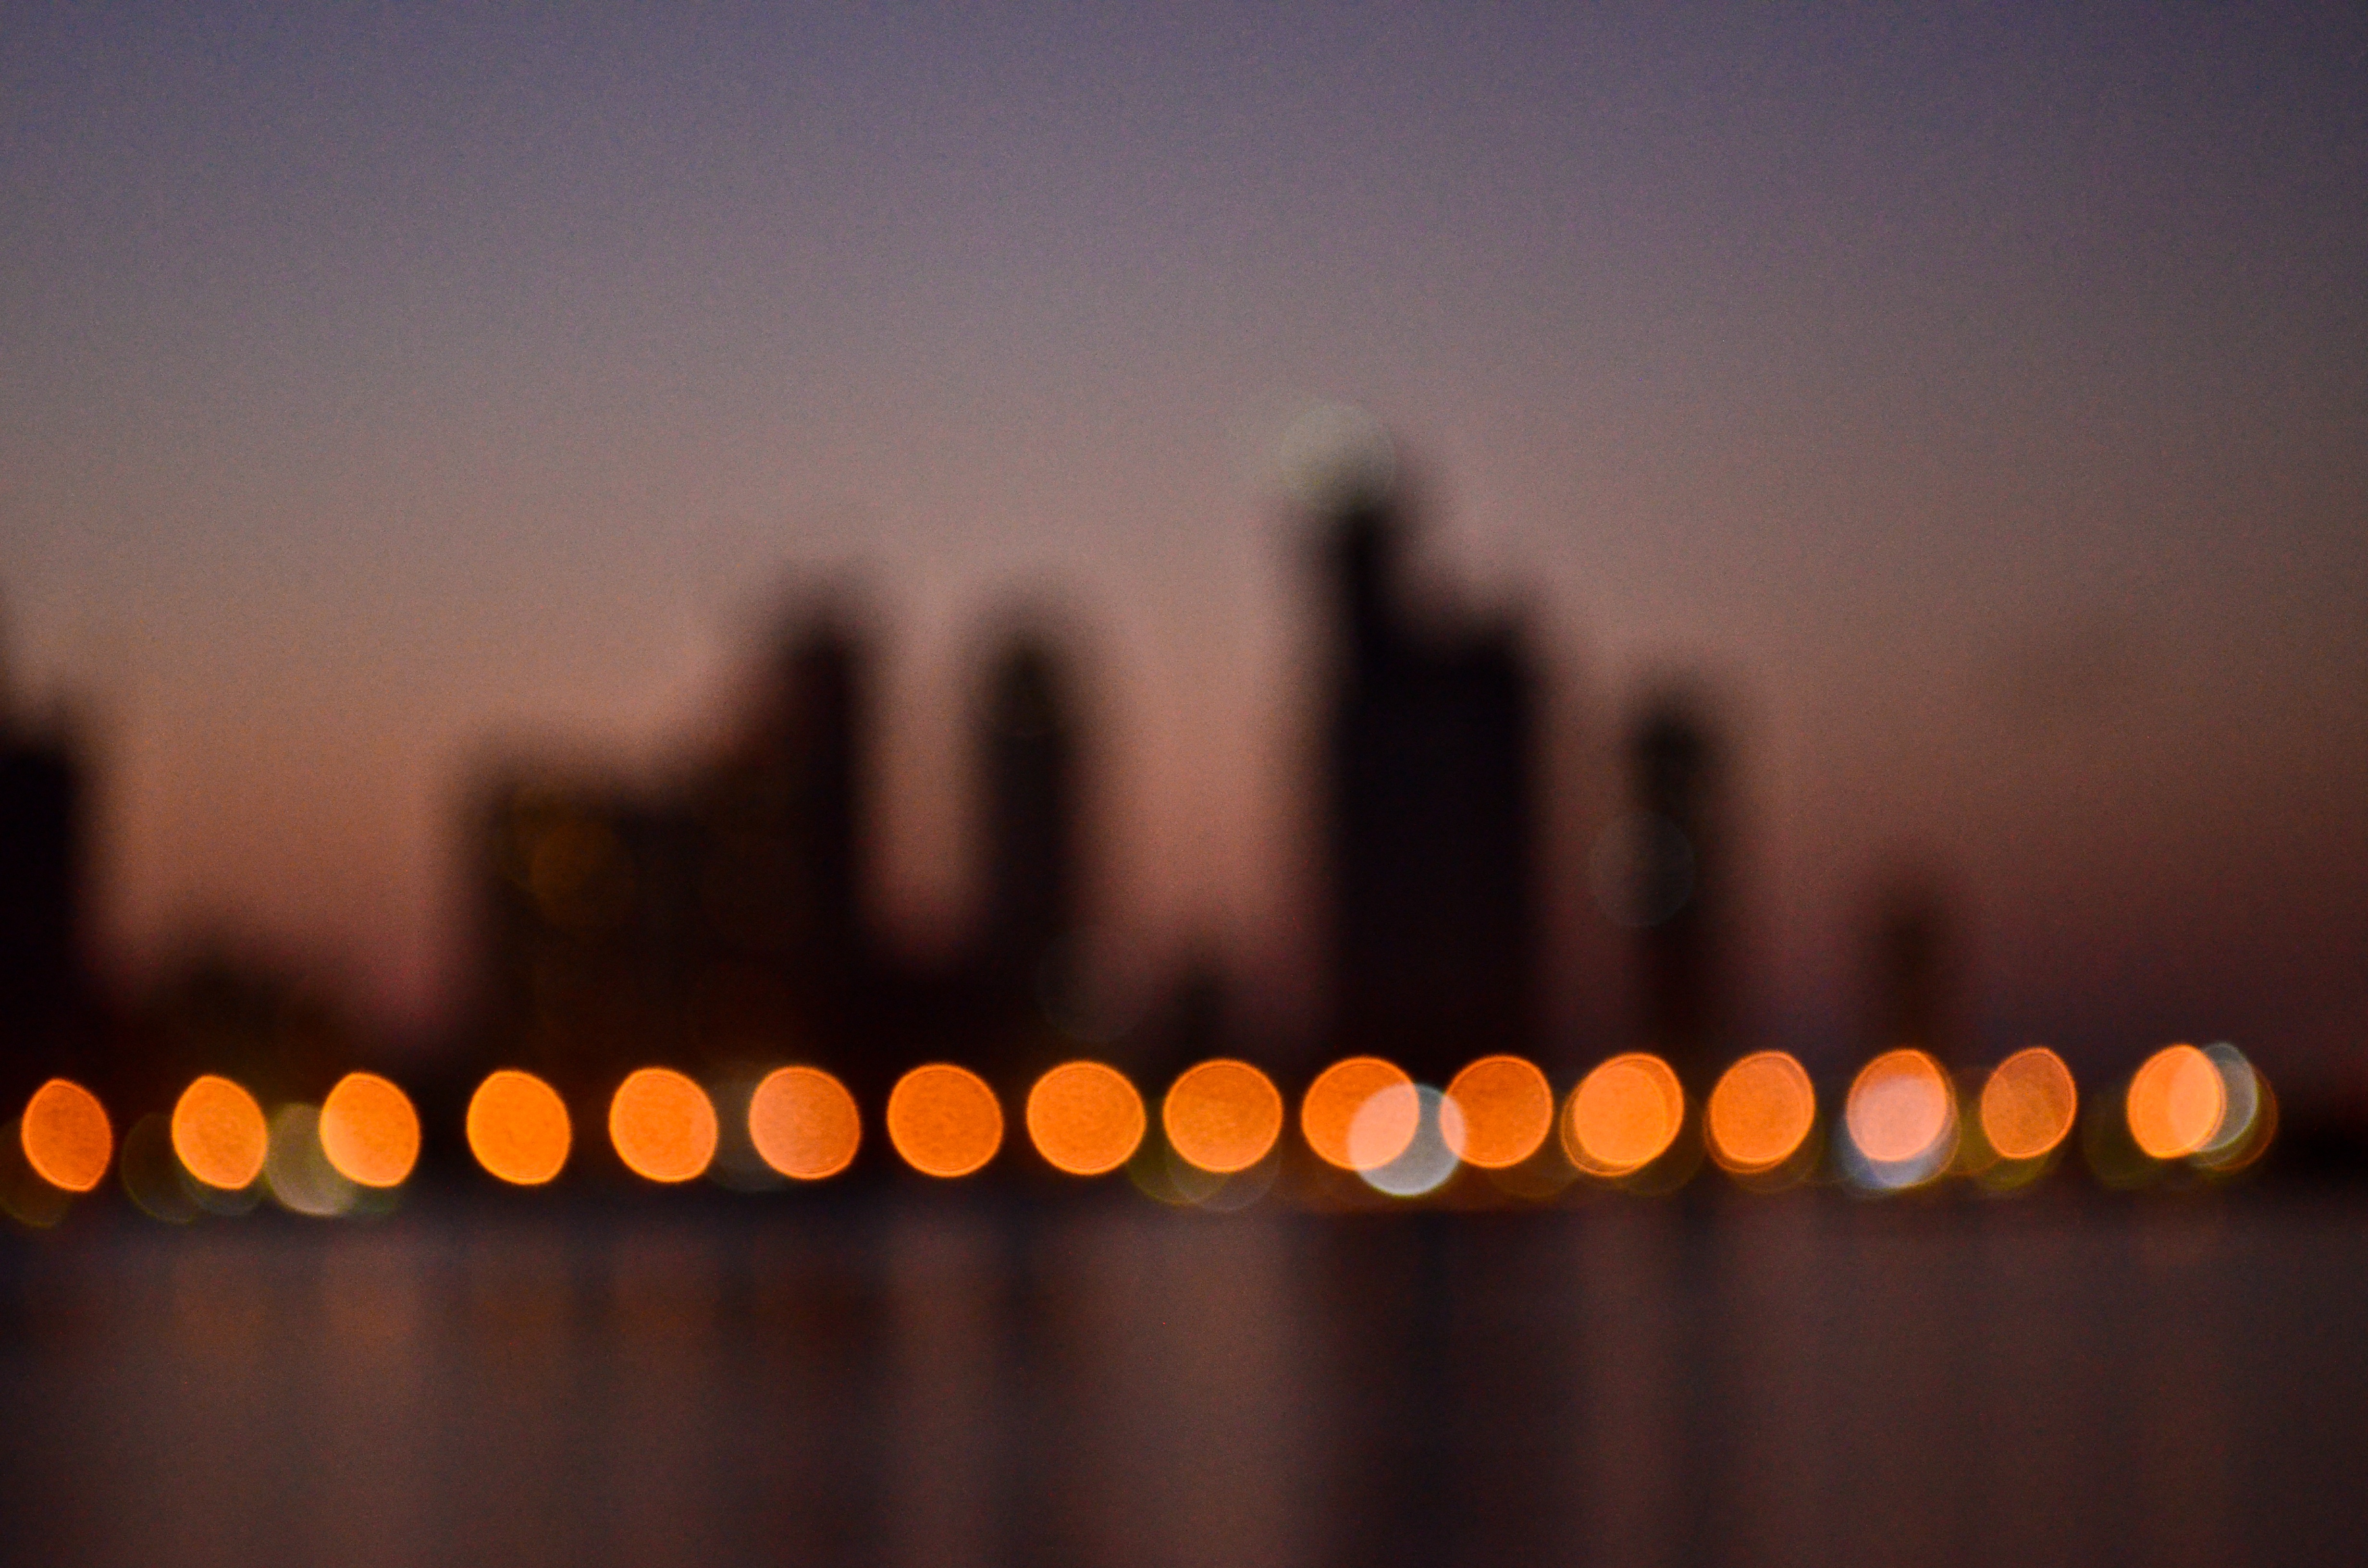
light, sunset, night, sunlight, morning, line, darkness, lighting, font, shape, computer wallpaper